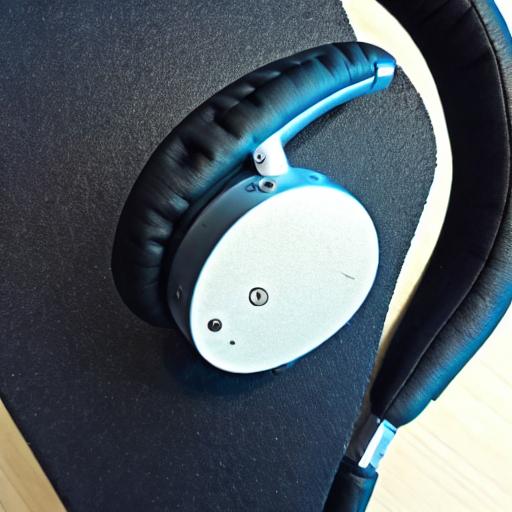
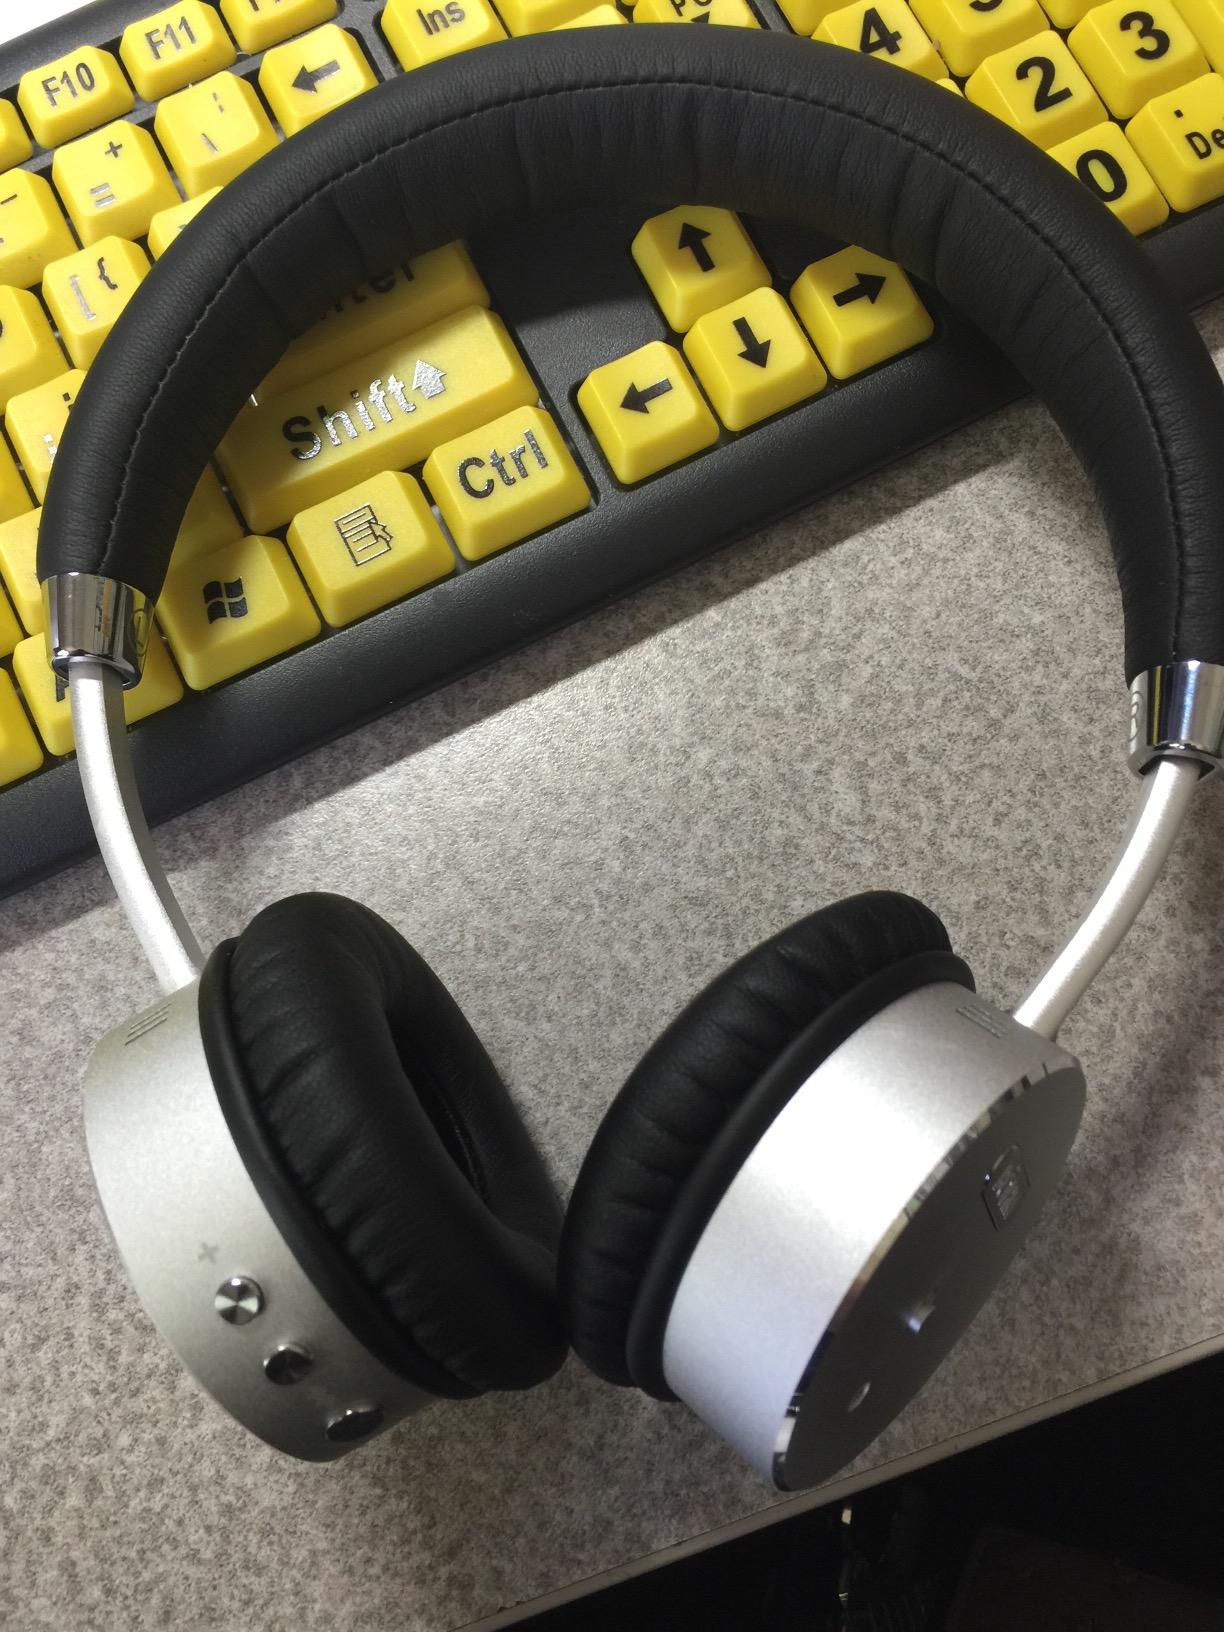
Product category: headphones
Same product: no